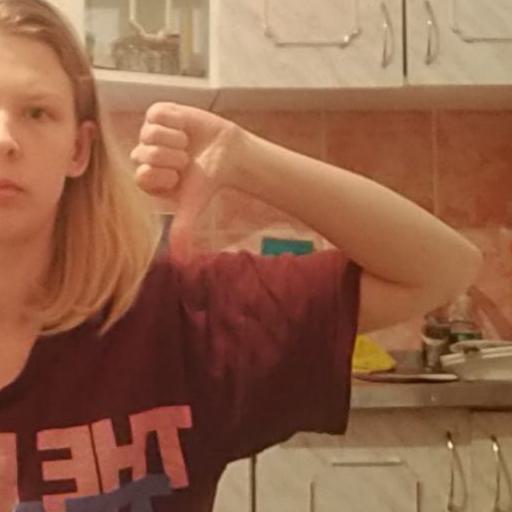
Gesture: dislike